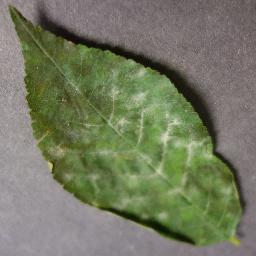
Label: Cherry___Powdery_mildew